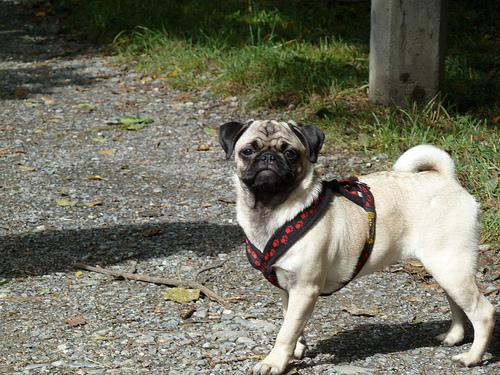
Breed: pug